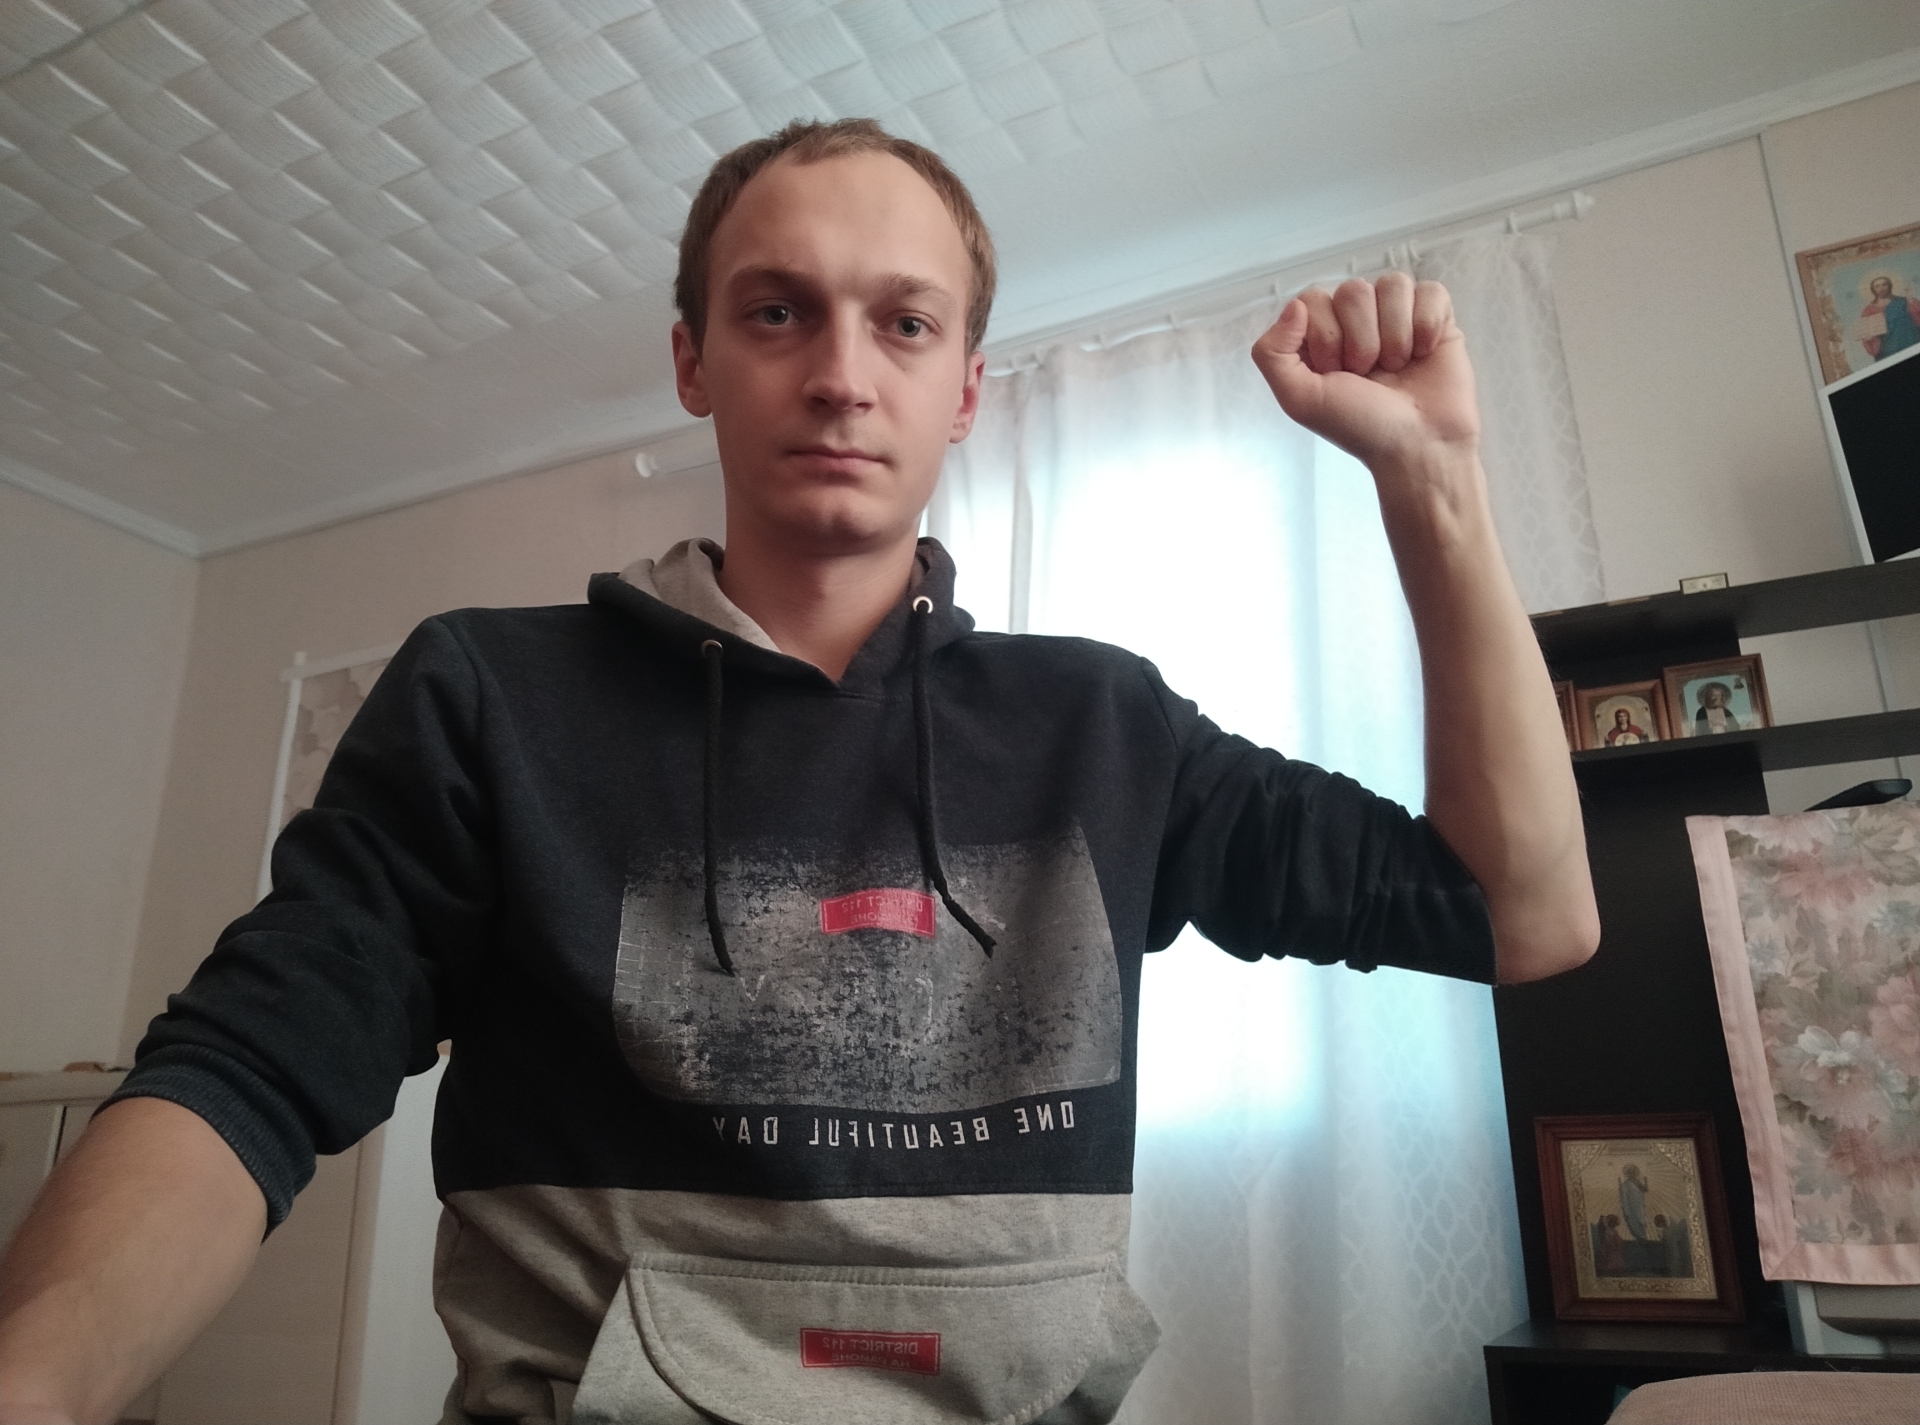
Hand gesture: fist